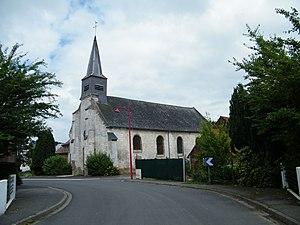
L'église Saint-Fursy de Mézerolles, Somme, France.
Mézerolles est une commune française située dans le département de la Somme en région Hauts-de-France.